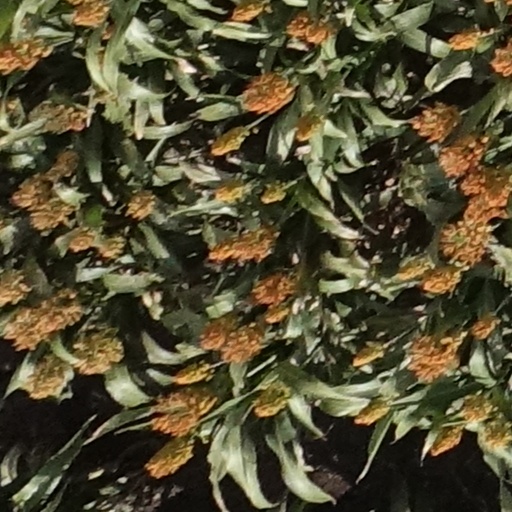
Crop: sorghum